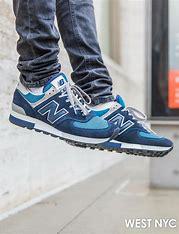
Brand: New
Model: Balance 576